Clapp's Cars Spyder Standard

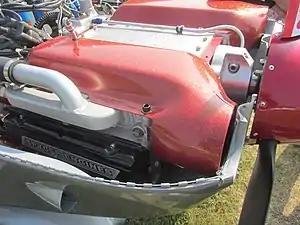
Standard mounted on Homebuilt aircraft

The Standard is a 4 stroke aircraft engine for Homebuilt aircraft